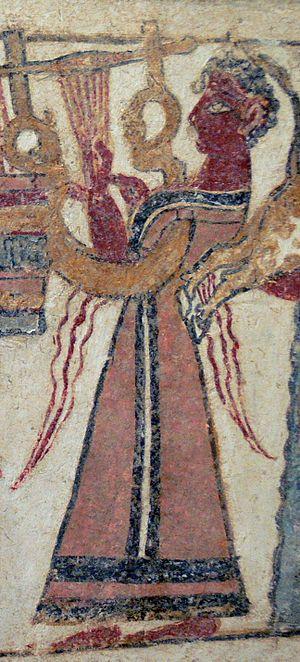
La lyre est l'un des instruments à cordes pincées dont les cordes sont parallèles à la table d'harmonie et dont la caisse de résonance ne se prolonge pas par un manche ; une structure similaire à celle de la harpe accueille la fixation des cordes. C'est sa position qui la différencie de la harpe.
L'expression religion minoenne désigne les cultes pratiqués en Crète par la civilisation minoenne. Ces cultes sont tournés vers la nature, la végétation et leurs rythmes. Cela se remarque particulièrement au travers de dieux et de déesses qui meurent et renaissent chaque année, et par l'utilisation de symboles tels que le taureau, le serpent, les colombes. Bien qu'elle disparaisse avec l'arrivée des Achéens puis des Doriens en Grèce puis en Crète, la religion minoenne a néanmoins laissé sa trace dans les mythes et le panthéon de la Grèce classique.